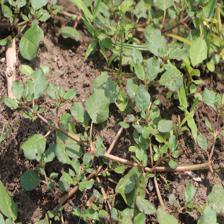
Label: BroadLeafWeed